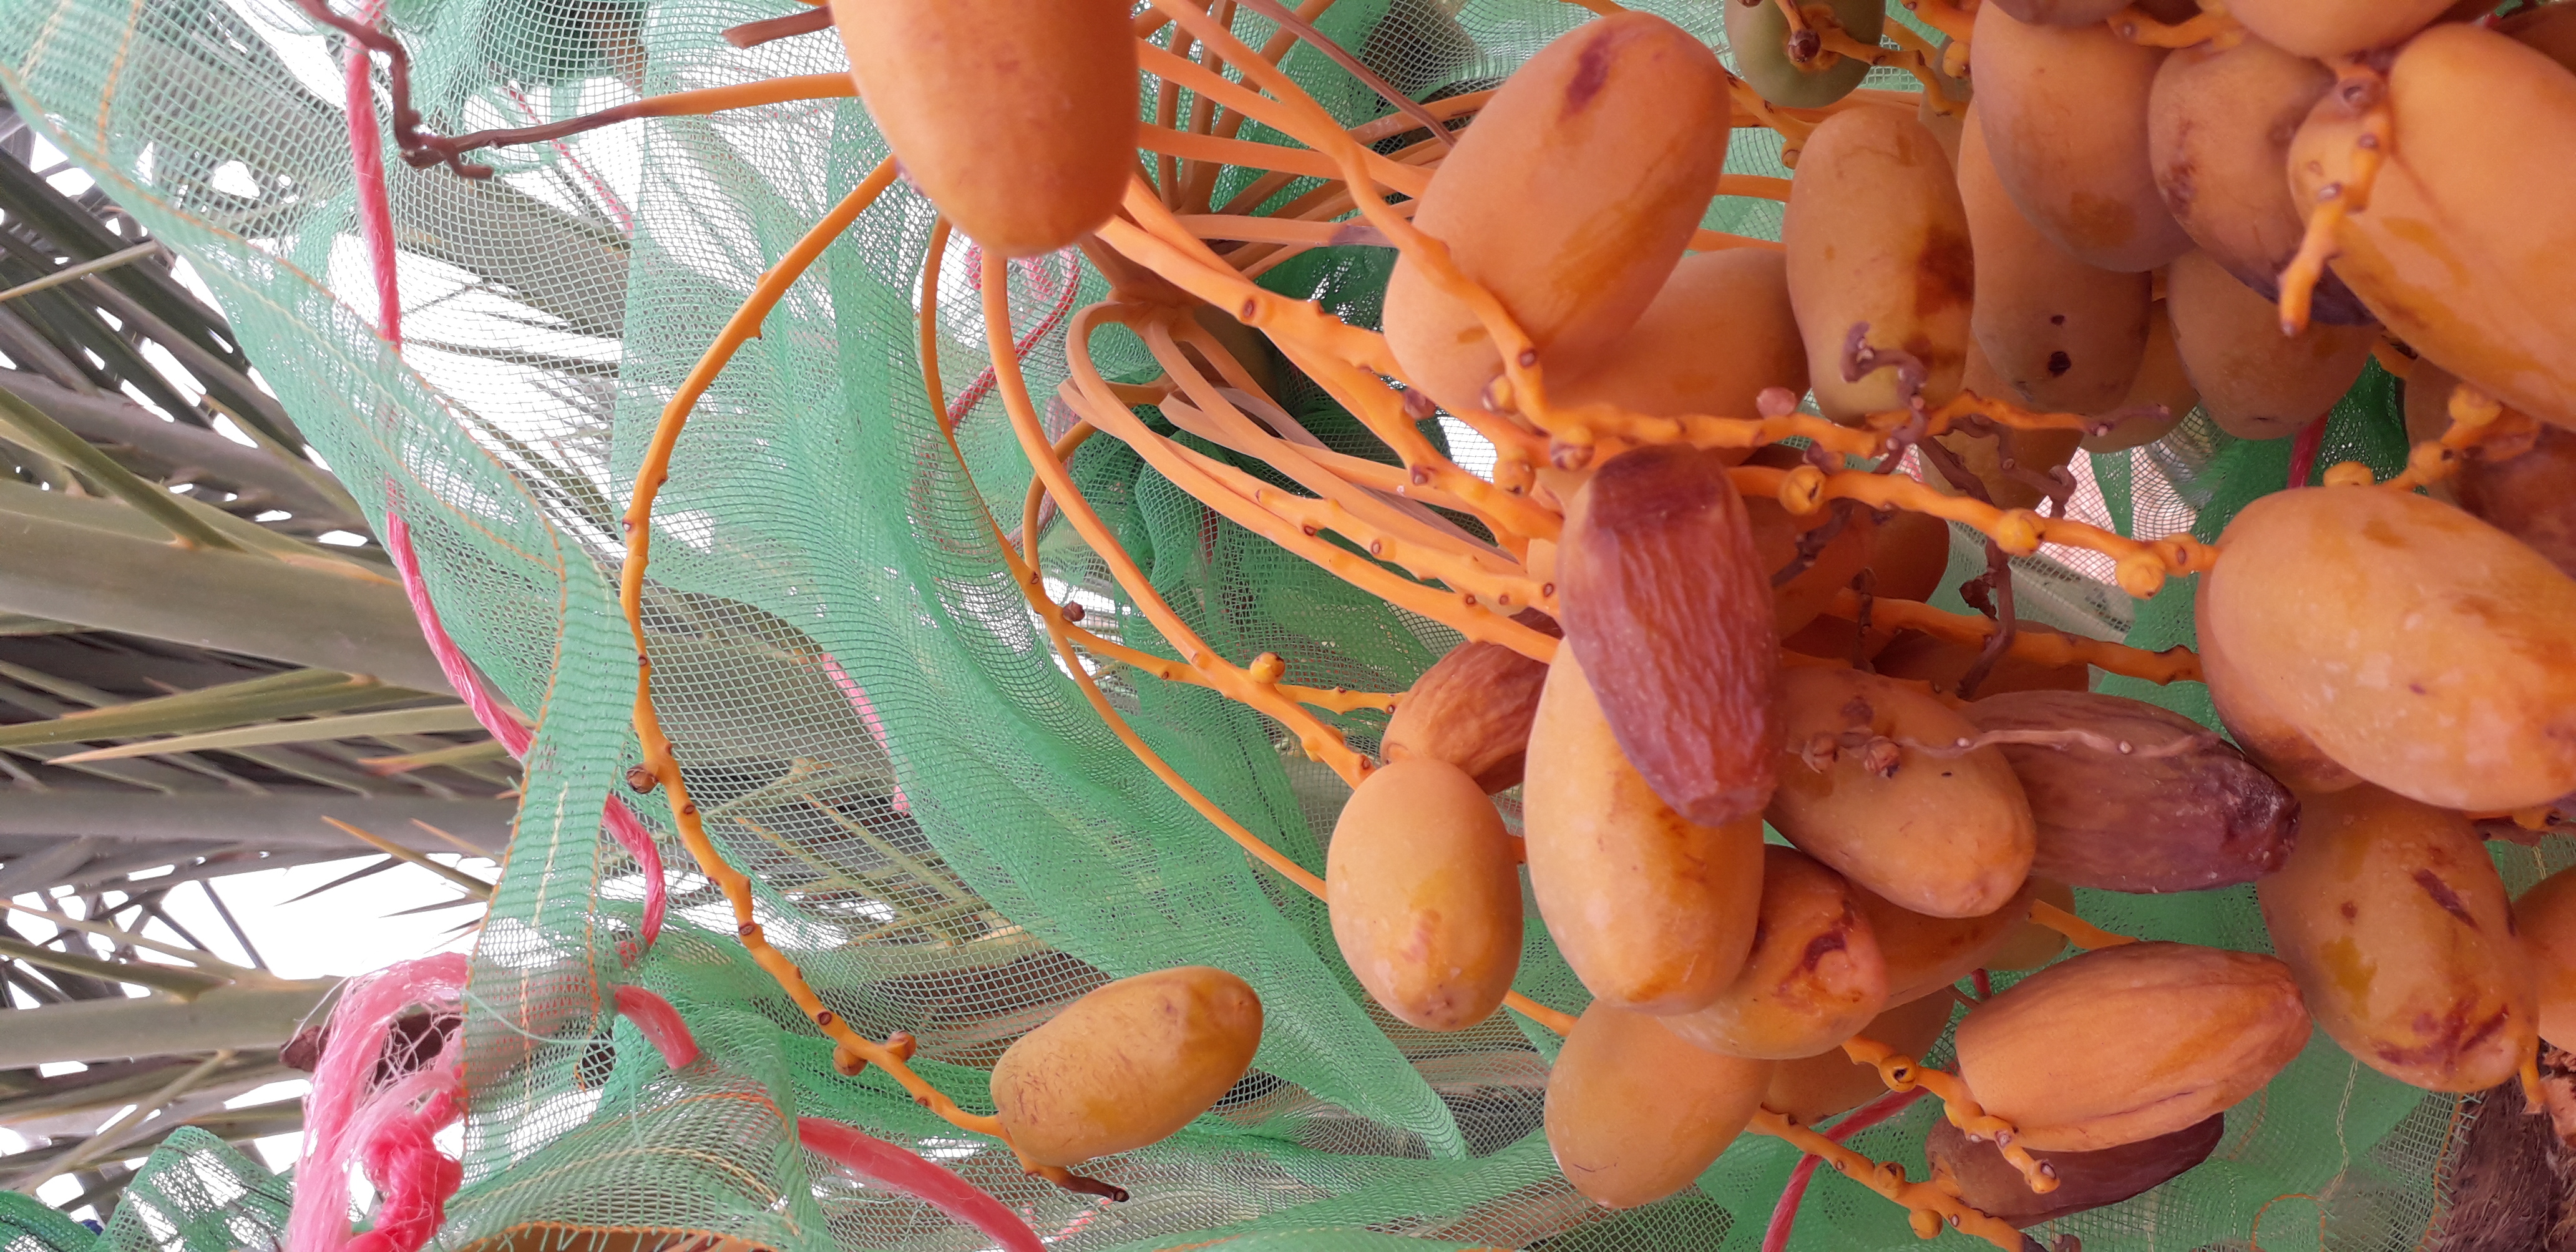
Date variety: Boumajhoul